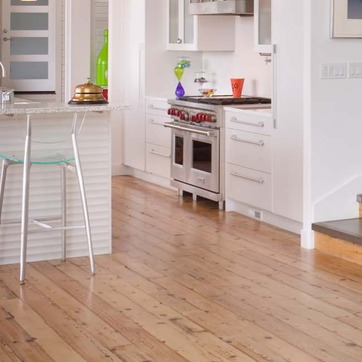
Material: metal